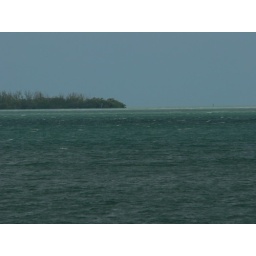
The sediment in the water turned the water almost neon colors. Defintely not the clear water we know and love.